Electronic literature

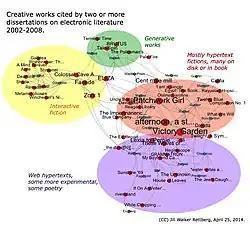
A network visualisation showing works of electronic literature cited by two or more PhD dissertations on electronic literature defended between 2002 and 2008. Four clear genres emerge: interactive fiction, generative works, hypertext fictions and more experimental web hypertexts and poetry.

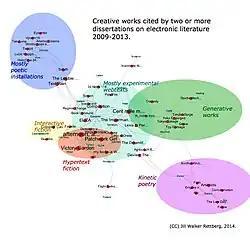
PhD dissertations on electronic literature completed between 2009 and 2013 show a shift in genres. Classic hypertext fiction is still present (the red circle), as are the experimental webtexts, interactive fiction and generative works. Two new distinct genres have emerged as important to this generation of dissertation writers: kinetic poetry and digital poetry installation art.

In Japan, cell phone novels became popular from the early 2000s. Similar genres emerged in other countries where text messaging was well-established, including India and Europe. The first work of Indian electronic literature is probably the 2004 SMS novel "Cloak Room", whose author used the pseudonym RoGue. "Cloak Room" invited readers to engage with the story by answering texts or leaving comments on the blog that was used in tandem with the text messages.